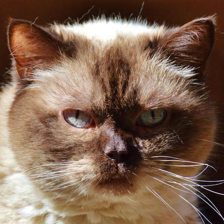
Label: animals